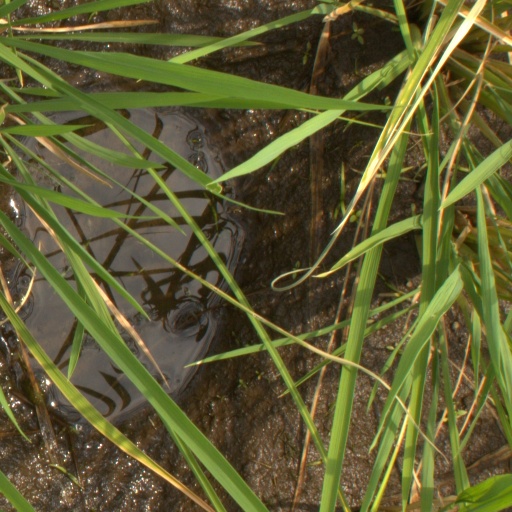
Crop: rice